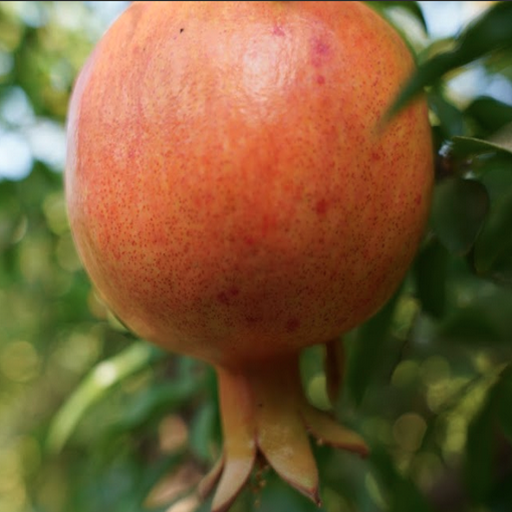
Label: Healthy